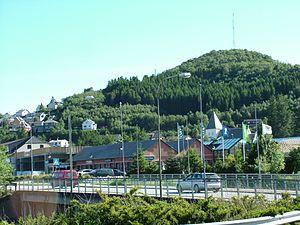
Gjesdal est une kommune de Norvège. Elle est située dans le comté de Rogaland.